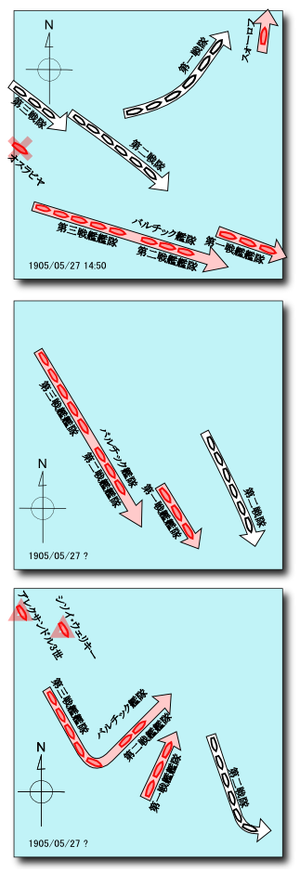
La bataille de Tsushima eut lieu les 27 et 28 mai 1905 entre la flotte russe de la Baltique commandée par l'amiral Zinovi Rojestvenski et la Marine impériale japonaise sous les ordres de l'amiral Tōgō, dans le détroit de Tsushima qui sépare la Corée du Japon. Il s'agit du principal affrontement naval de la guerre russo-japonaise, et l'un des épisodes principaux de la défaite de l'Empire russe dans ce conflit.